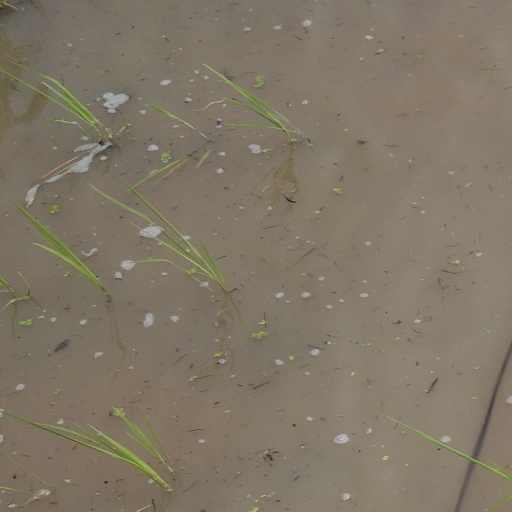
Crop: rice